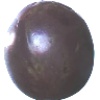
Label: Passion Fruit 1